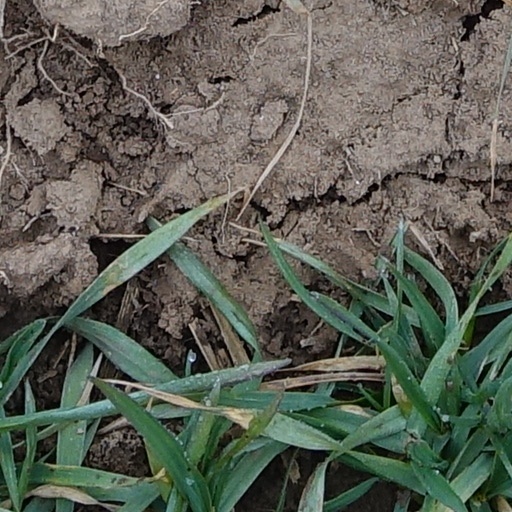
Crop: wheat